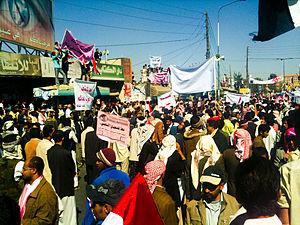
La Société des Frères musulmans, raccourcie en Frères musulmans, est une organisation transnationale islamique sunnite fondée en 1928 par Hassan el-Banna à Ismaïlia, dans le nord-est de l'Égypte. Composée d'un appareil militaire et d'une organisation ouverte, son objectif officiel est la renaissance islamique et la lutte non violente contre « l'emprise laïque occidentale » et « l'imitation aveugle du modèle européen » en terre d'Islam. Cette organisation panislamiste est officiellement considérée comme organisation terroriste par le gouvernement égyptien, la Russie, l'Arabie saoudite et les Émirats arabes unis. Elle a rapidement essaimé ses idées dans les pays à majorité musulmane du Moyen-Orient, comme au Soudan ou en Afrique du Nord, et a également établi des instances nationales dans des pays non musulmans. Certains groupes de partisans se sont constitués en mouvements autonomes, comme le Jama’a al-islamiya ou le Hamas.
La révolution yéménite, dite la révolution pacifique des jeunes, est un mouvement de contestation populaire et une série d'affrontements armés débutés en 2011 et qui s'achèvent en 2012 avec le départ du président Ali Abdallah Saleh. Cette révolution s'inscrit dans un contexte international du Printemps arabe. S'inspirant des précédents tunisien et égyptien, les manifestants réclament la démocratie, la fin de la corruption et de la mainmise du congrès général du peuple, de meilleures conditions de vie et le départ du président Saleh, au pouvoir depuis 32 ans.
Le « Printemps arabe » est un ensemble de contestations populaires, d'ampleur et d'intensité très variable, qui se produisent dans de nombreux pays du monde arabe à partir de décembre 2010. L'expression de « Printemps arabe » fait référence au « Printemps des peuples » de 1848 auquel il a été comparé, tout comme le Printemps de Prague. Ces mouvements révolutionnaires nationaux sont aussi qualifiés de révolutions arabes, de révoltes arabes, ou encore de « réveil arabe », certains vont jusqu’à parler d’une révolution Facebook, d’une révolution Twitter voire d’une révolution 2.0 tant l’usage des réseaux sociaux et des géants du Net aurait été important. Avec le recul, le pluriel « Printemps arabes » a également été privilégié pour mieux rendre compte de la diversité des mouvements regroupés sous cette appellation.